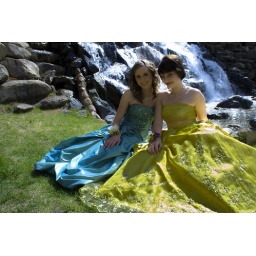
The yellow and green works so well between them. I'm so pleased with the yellow dress in this one.